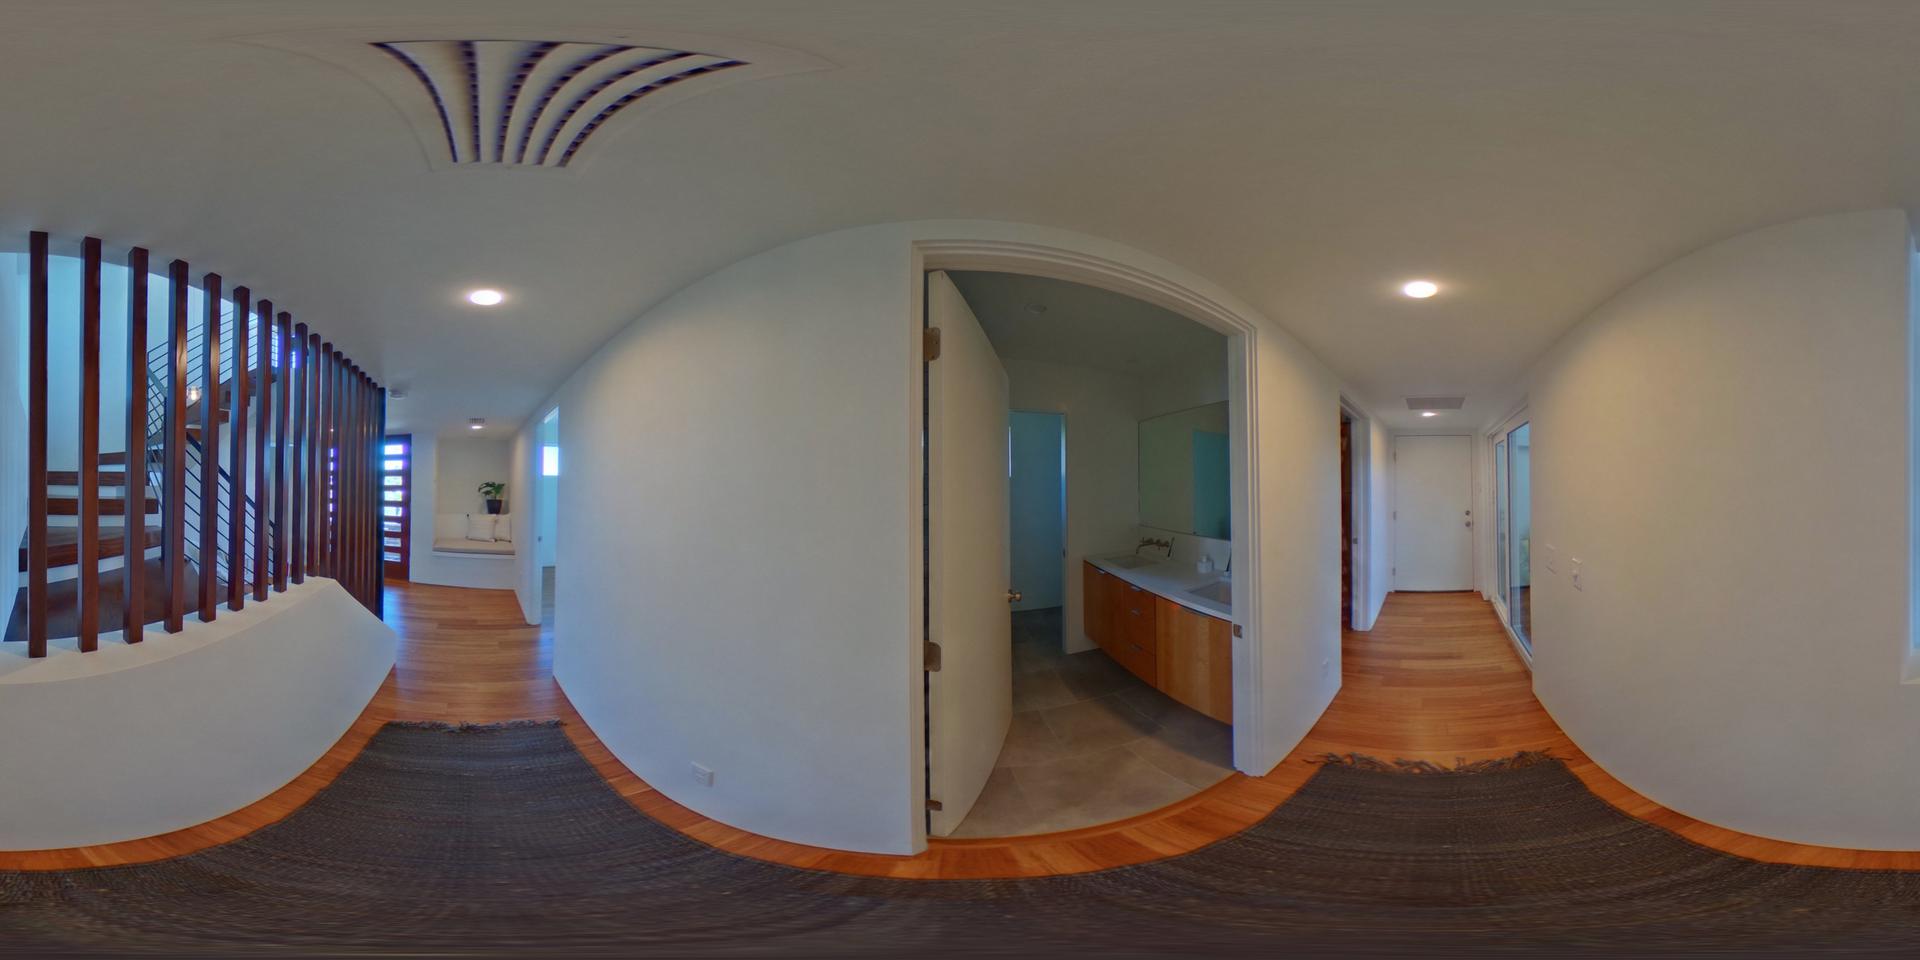
Referred object: The pillow on the sofa

Referred object: the wooden vertical slatted railing